Martin Stanislaus Brennan

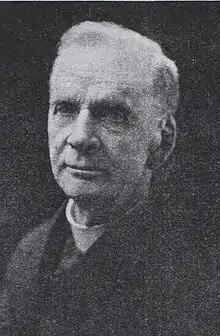
Portrait of Martin Stanislaus Brennan, From the Year Book of the Old Cathedral Parish School, 1920

Martin Stanislaus Brennan (July 23, 1845 – October 3, 1927) was an American Roman Catholic priest and scientist known for writing books about religion and science.